Cole Sternberg

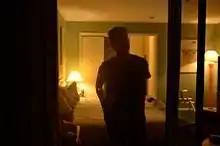
Cole Sternberg, Sag Harbor, July 2013

Cole Sternberg is an American visual artist. Sternberg's primary medium is painting. The artist also has works in: photography, sculpture, room installations and film. "Cole Sternberg Paintings", a hardcover book released in 2008 features six years of his painting. The 162 page book is listed as the first public release of Sternberg's work. Subsequent work has been exhibited in the United States and Europe.